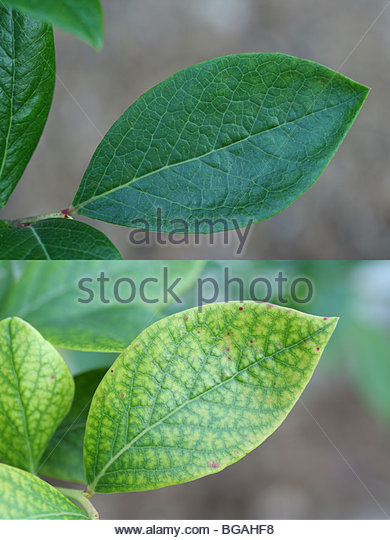
Labels: Blueberry leaf